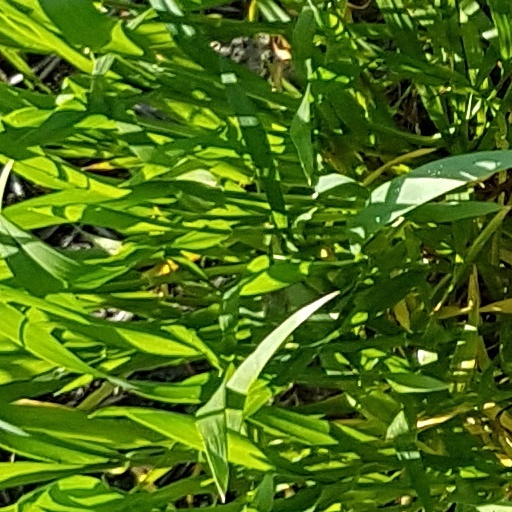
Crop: wheat